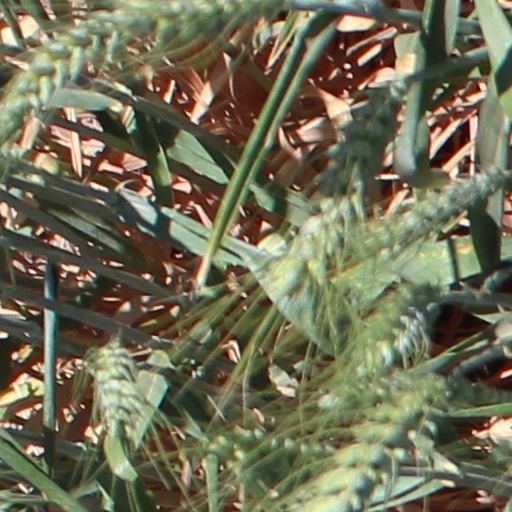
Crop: wheat